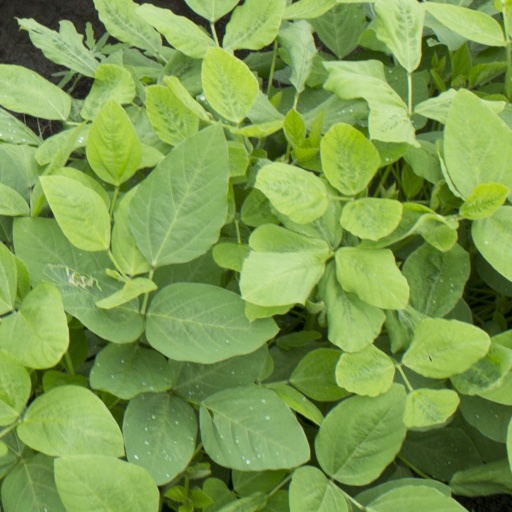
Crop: soybean